Always Ready (TV series)

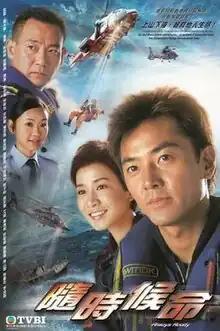
Official poster

Always Ready (Traditional Chinese: ) is a Hong Kong aviation drama series produced by TVB and aired its channel TVB Jade from 21 November to 30 December 2005.